Boyce-Gregg House

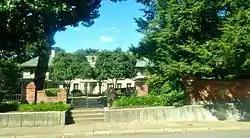
The Boyce-Gregg House in 2014

The Boyce-Gregg House is a historic house in Memphis, Tennessee.